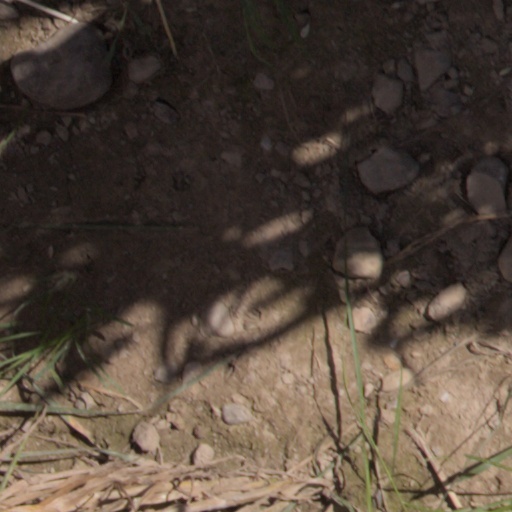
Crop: wheat